Tortured artist

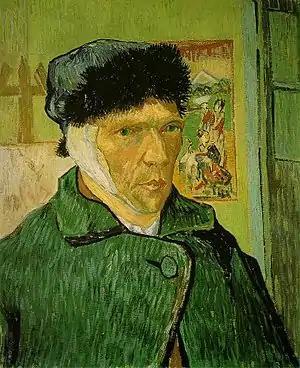
Vincent van Gogh, "Self-portrait with Bandaged Ear, Easel and Japanese Print", January 1889. Van Gogh, who struggled with poverty and mental illness for most of his life, is regarded as a famous example of the tortured artist.

A tortured artist is a stock character and stereotype who is in constant torment due to frustrations with art, other people, or the world in general. The trope is often associated with mental illness.